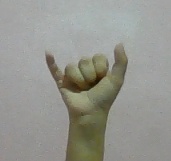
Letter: ya